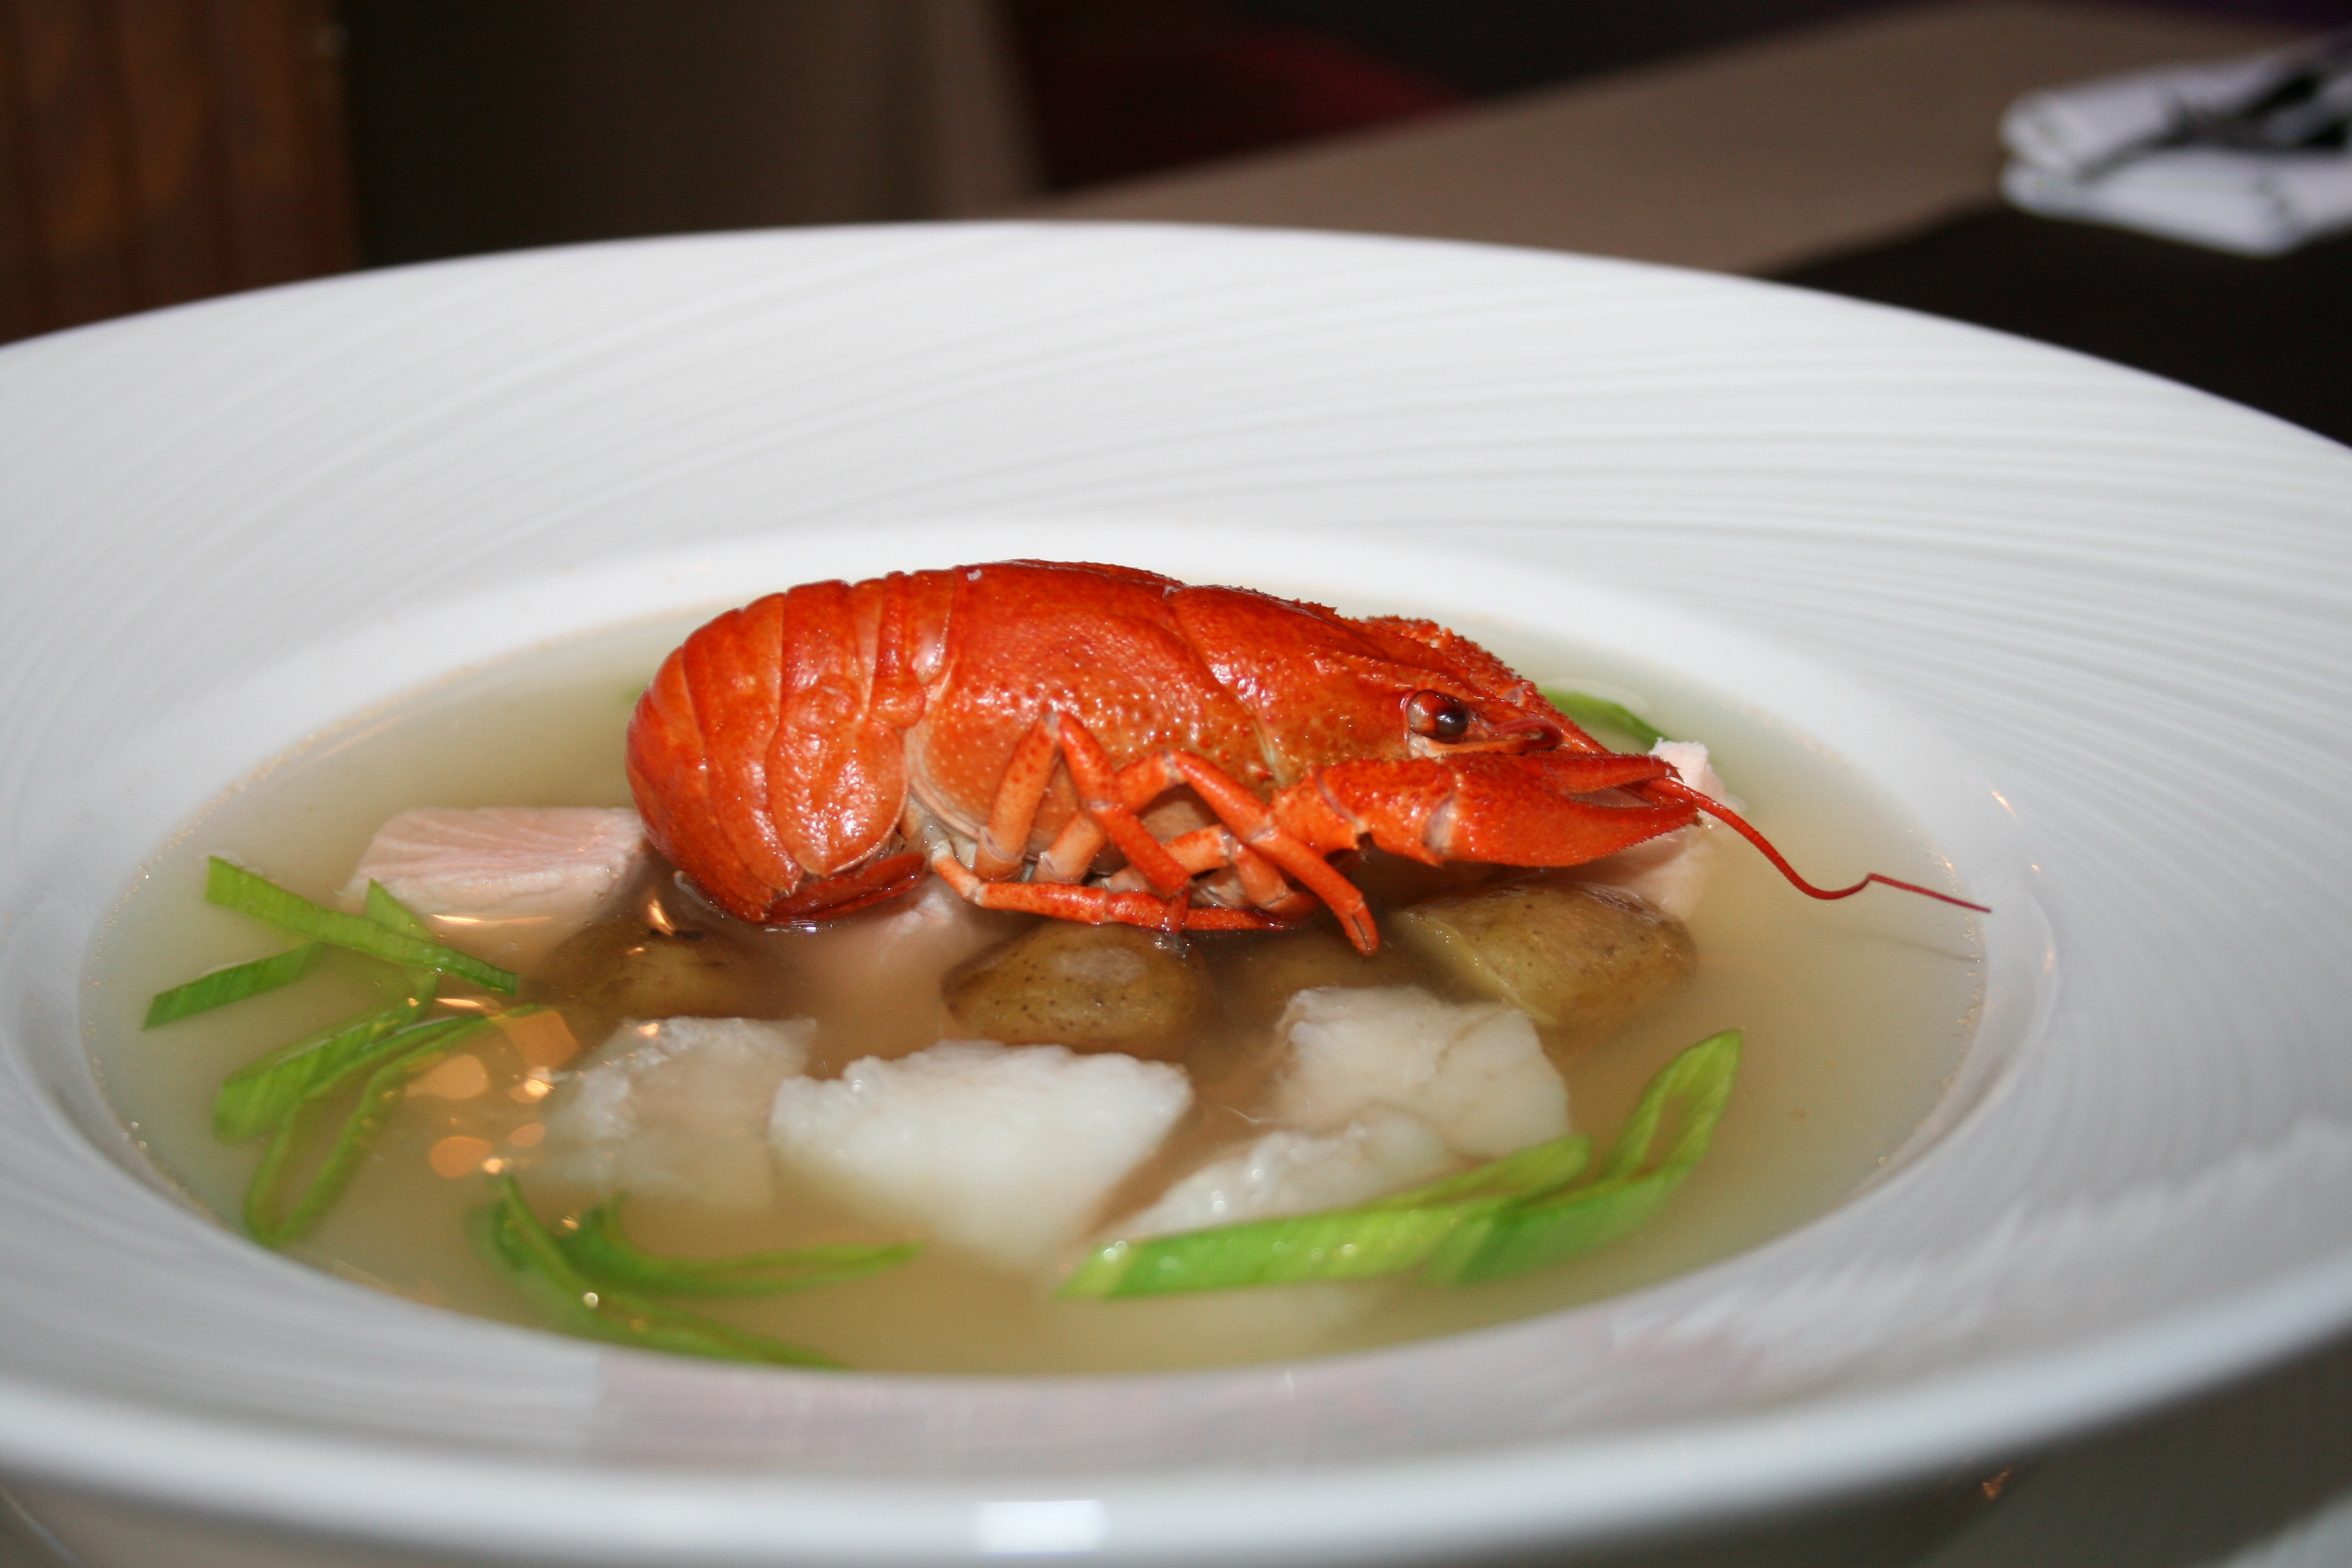
dish, meal, food, plate, seafood, ear, fish, cuisine, soup, asian food, cancer, chinese food